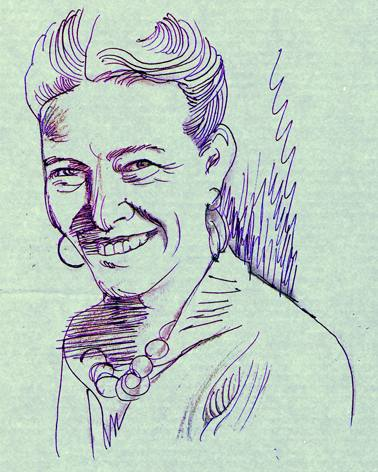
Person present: No